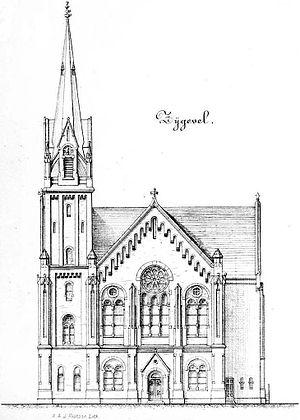
La Westerkerk est une ancienne église protestante de Rotterdam, construite en 1870 et détruite lors du bombardement de Rotterdam le 14 mai 1940.